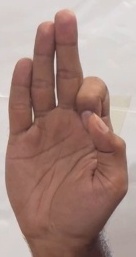
ASL sign: F